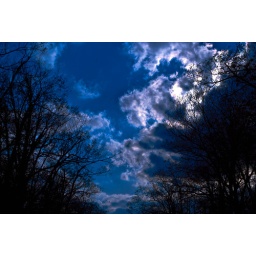
It was evening time, and I was in the car with sun roof open.